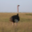
Label: bird